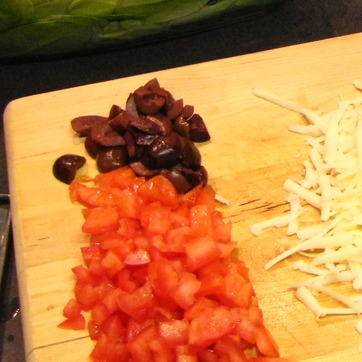
Material: food